Lynn Whitfield

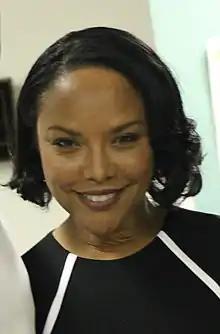
Whitfield on the set of "Curveball", in 2014

In the 2000s, Whitfield had many supporting roles on television and in films. She co-starred in the Chris Rock comedy film "Head of State" (2003) and Tyler Perry's "Madea's Family Reunion" (2006). Whitfield also appeared in "The Women" (2008), "The Rebound" (2009), and "Mama, I Want to Sing" (2011) and had many roles in low-profile B-movies. She also starred as Dorothea Garibaldi, the mother of Galleria (played by Raven-Symoné) in the Disney Channel films "The Cheetah Girls" and "The Cheetah Girls 2". In 2004, she played Barbara Becnel in the made-for-television movie "" receiving NAACP Image Award for Outstanding Actress in a Television Movie, Mini-Series or Dramatic Special.